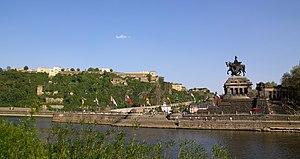
Coblence est une ville et un arrondissement d'Allemagne, situés dans le nord du Land de la Rhénanie-Palatinat. Au 31 décembre 2014, la ville comptait 111 434 habitants.